Military history of Sweden

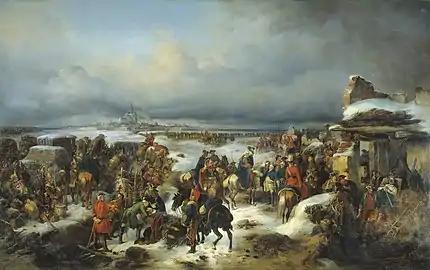
Depiction of the fall of Kolberg shortly after the third siege of the city in 1761. Two Swedish regiments supported the Russian siege of city.

The first blunder of the Hats was the hasty and ill-advised war with Russia. The European complications consequent with upon the almost simultaneous deaths of Charles VI, Holy Roman Emperor and Empress Anne of Russia, seemed to favour their adventurous schemes; and, despite the frantic protests of the Cap, a project for the invasion of Russian Finland was rushed through the premature Riksdag of 1740. On 20 July 1741 war was formally declared against Russia; a month later the Diet was dissolved and the lantmarskalk set off to Finland to take command of the army.